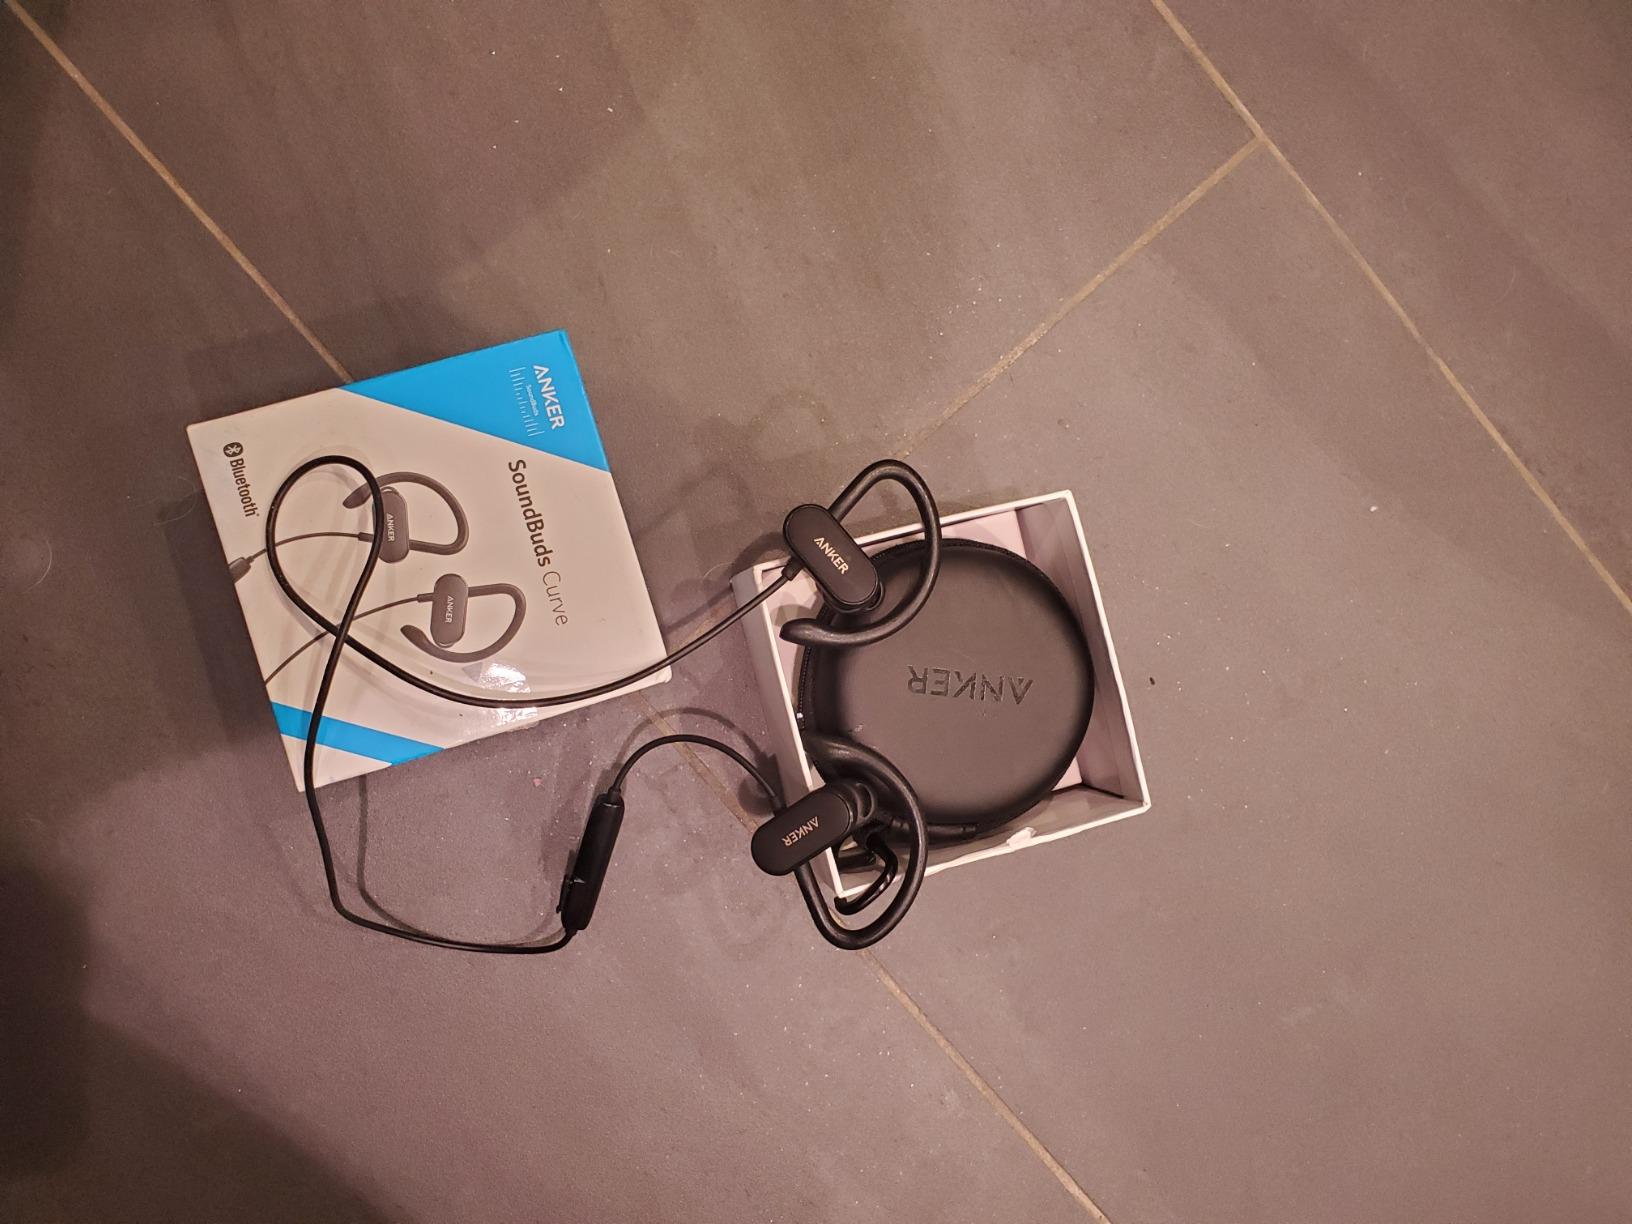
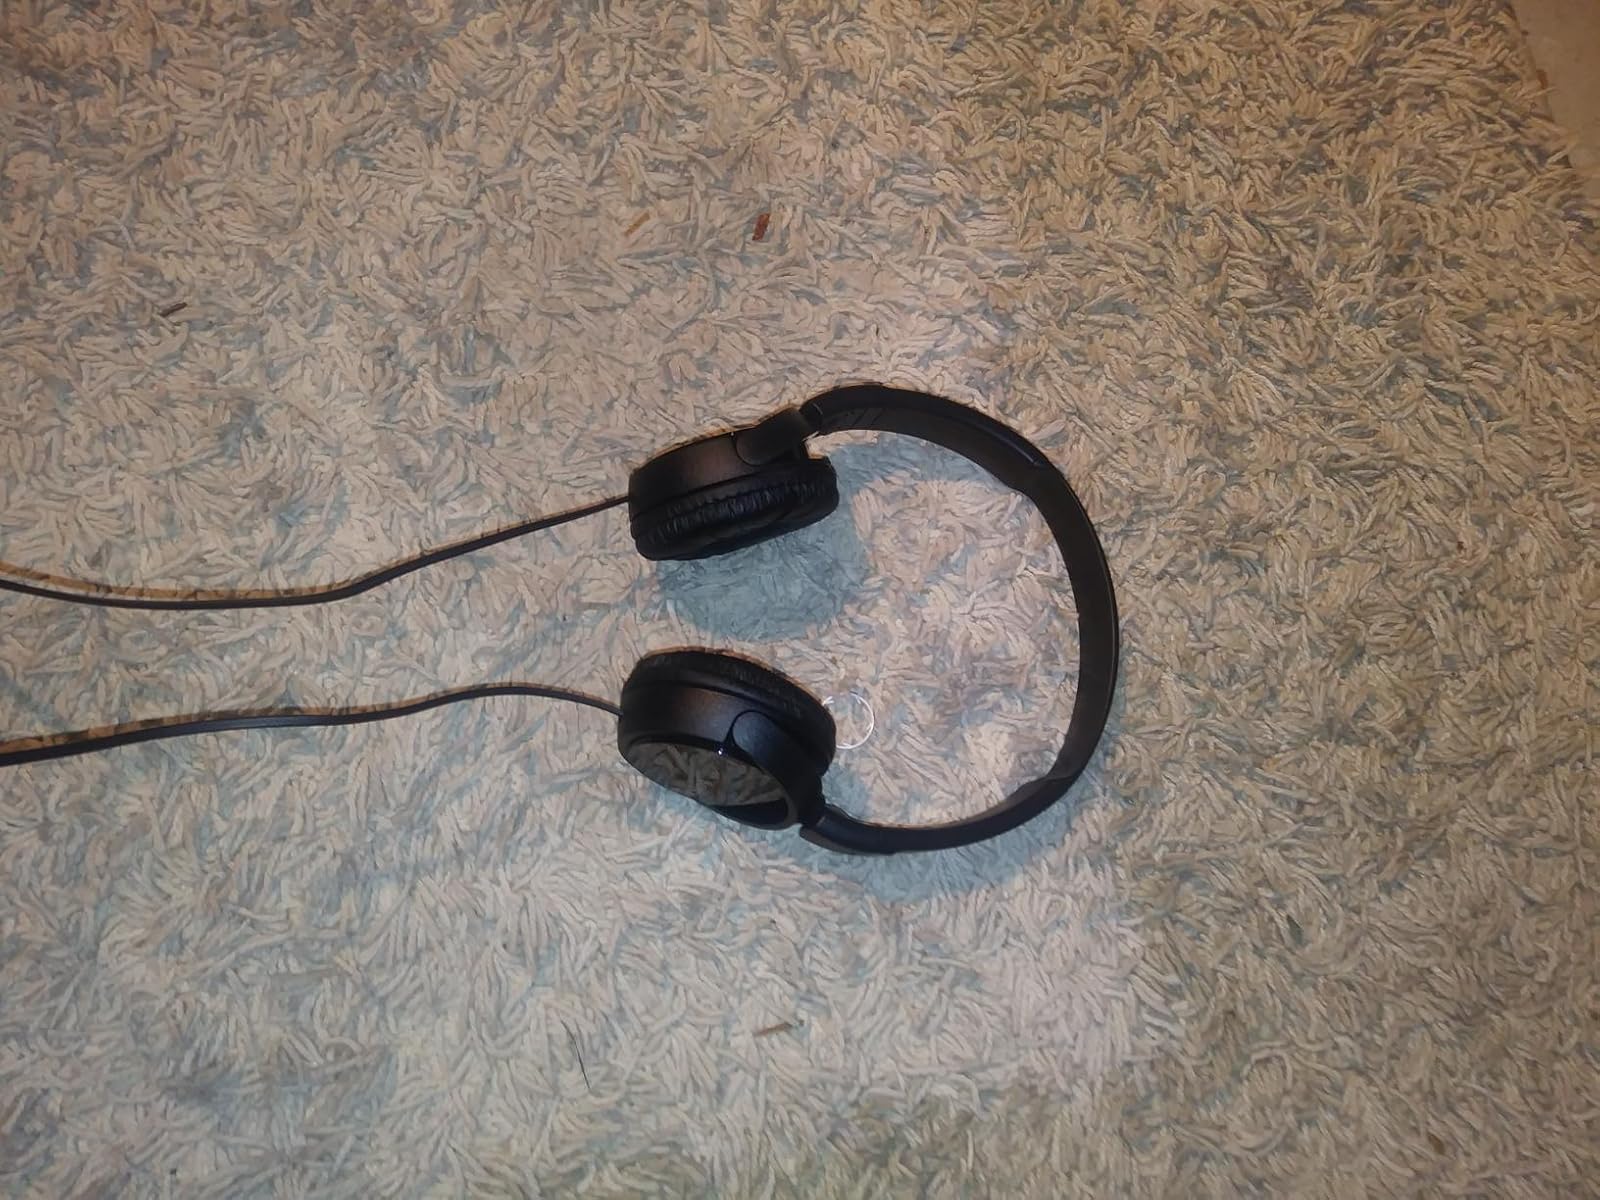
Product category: headphones
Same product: no